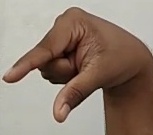
ASL sign: Q